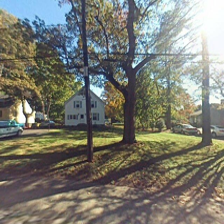
Label: streetView